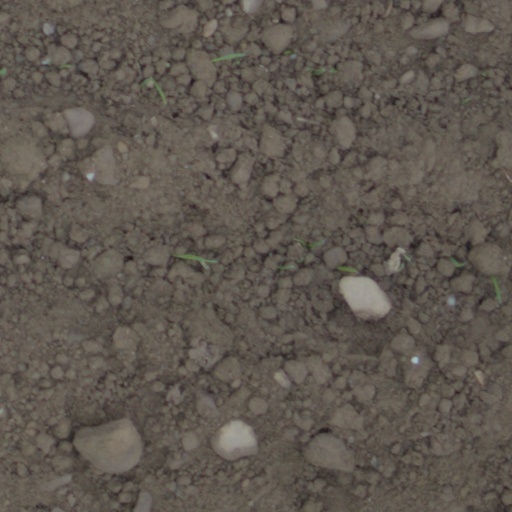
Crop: wheat